Max Talmey

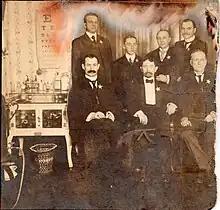
Esperanto Society of New York, ca. 1905-1908

Competent in several languages and aware of problems of exact translations, he also supported the development of Esperanto, and claimed that he was the first who brought this language to the United States. In 1905 he founded the Esperanto Society of New York and became its first President. In 1906 he published first grammar of Esperanto in the US, but by 1907 he got disappointed in that language and resigned from the Esperanto Society.